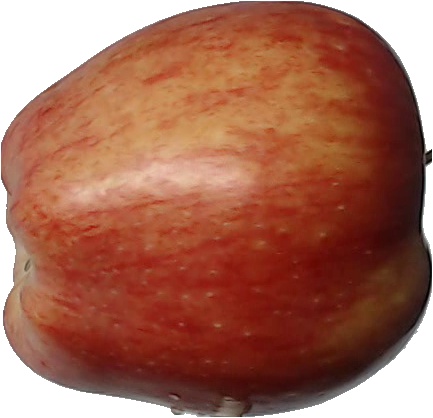
Label: apple_red_1